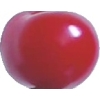
Label: cherry_sour